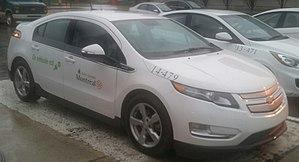
Ma photo d'un Chevrolet Volt avec un logo de l'arrondissement St-Léonard à Montréal, Québec, Canada.
Saint-Léonard est un arrondissement de Montréal. Il a une superficie de 13,52 km² et une population de 75 707 habitants.